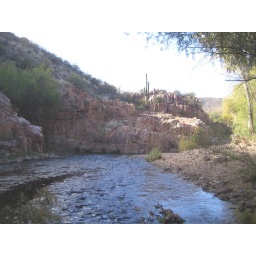
There's saguaro all over the outer canyon walls but none in the bottom.